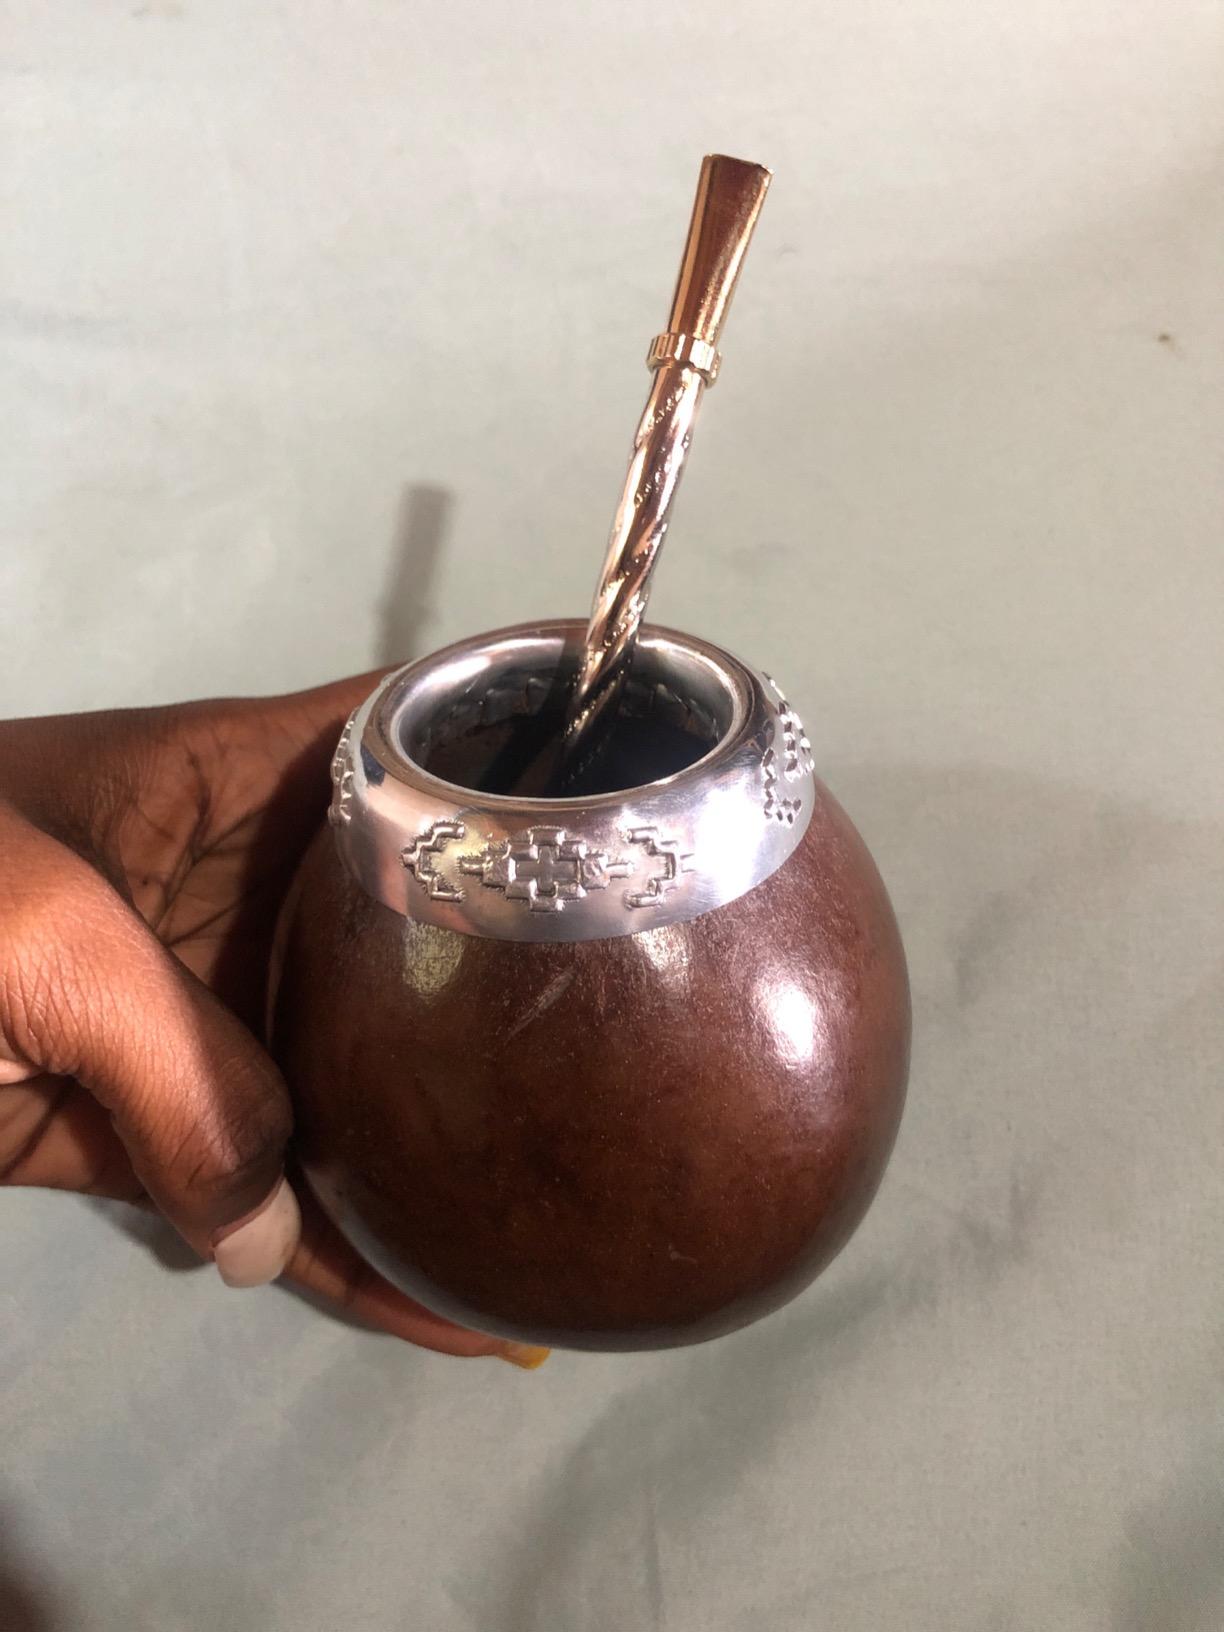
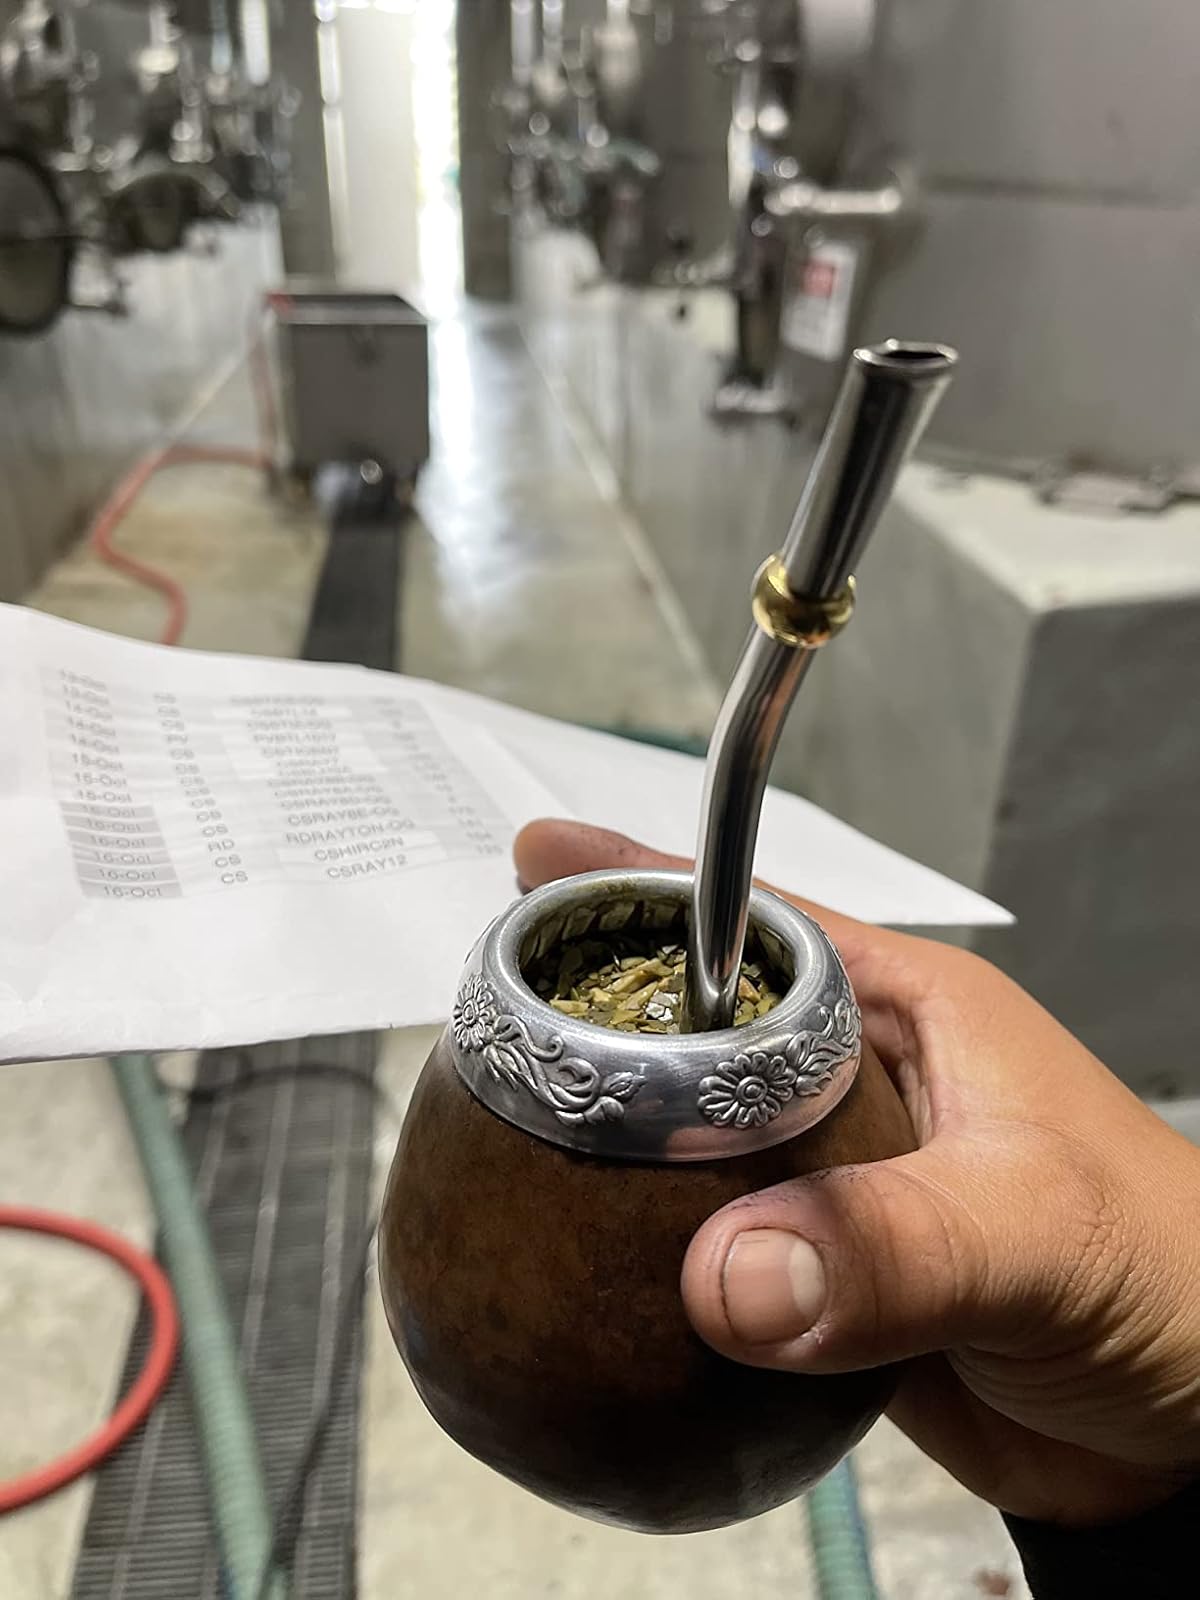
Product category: items_tea
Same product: yes